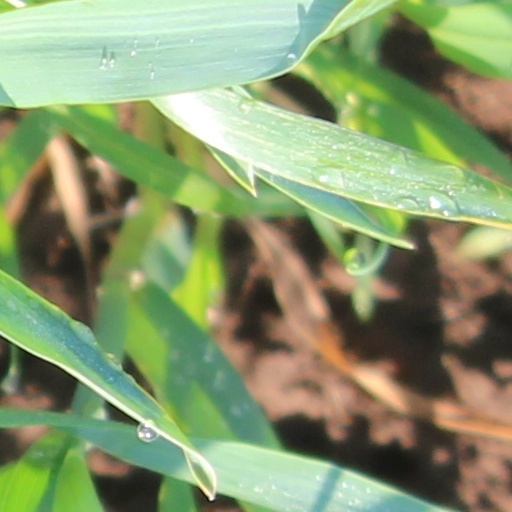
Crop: wheat